Valiba Virundhu

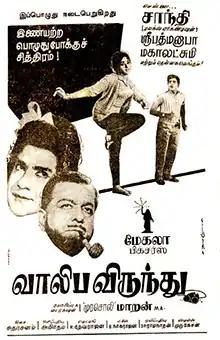
Poster

Valiba Virundhu is a 1967 Indian Tamil-language film directed by Murasoli Maran and written by M. Karunanidhi. The film stars Ravichandran and Bharathi. It was released on 2 June 1967.